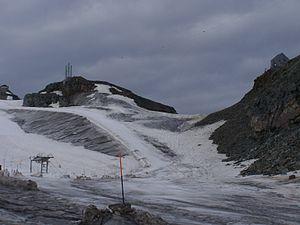
Le col de Saint-Théodule, ou col du Théodule, est un col alpin situé dans les Alpes pennines entre le Cervin et le Breithorn.